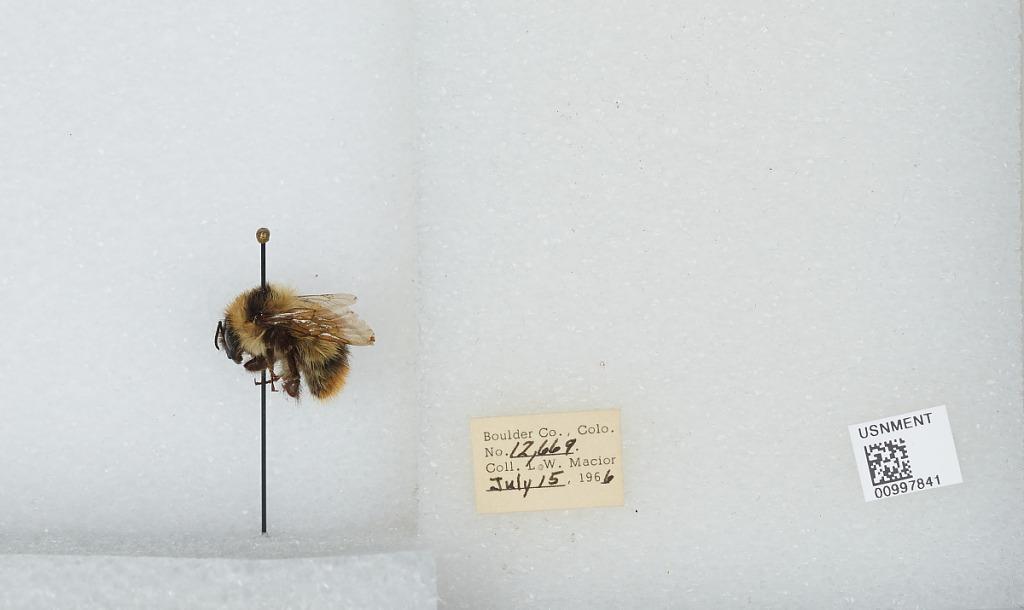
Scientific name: Bombus (Alpinobombus) balteatus Dahlbom
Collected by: L. Macior
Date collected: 1966-7-15
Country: United States
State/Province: Colorado
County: Boulder
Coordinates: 40.0275, -105.252